Santanoni Preserve

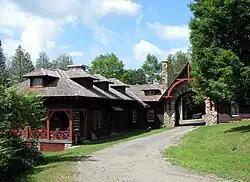

The Santanoni Preserve was once a private estate of approximately 13,000 acres (53 km) in the Adirondack Mountains, and now is the property of the State of New York, at Newcomb, New York.